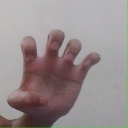
अक्षर: झ